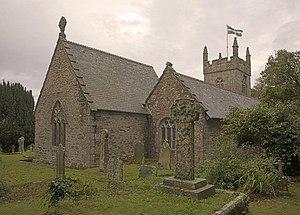
Mawnan est une "paroisse civile" du sud des Cornouailles, en Angleterre. Elle est située dans l'ancien district administratif de Kerrier, est bordée au sud par la rivière Helford et voisine la paroisse de Constantine. En 2001, la population était de 1454 habitants.